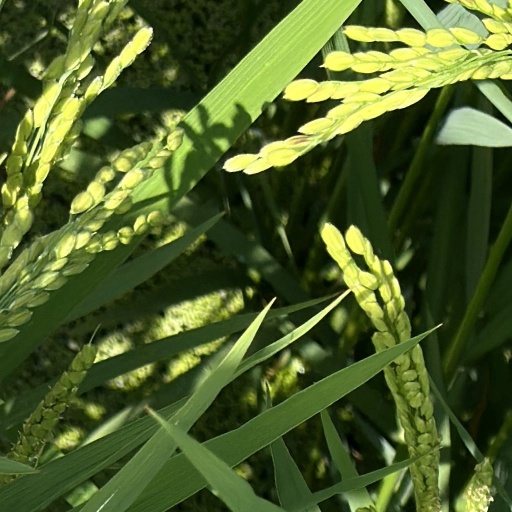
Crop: rice